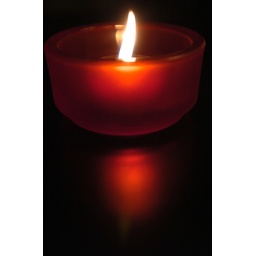
This photo was taken inside in low light conditions, and shoes reflection of the light on the surface the candle sits on.